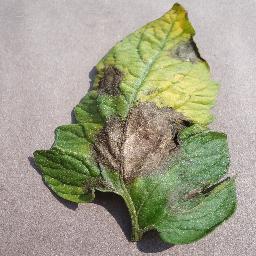
Label: Tomato___Late_blight